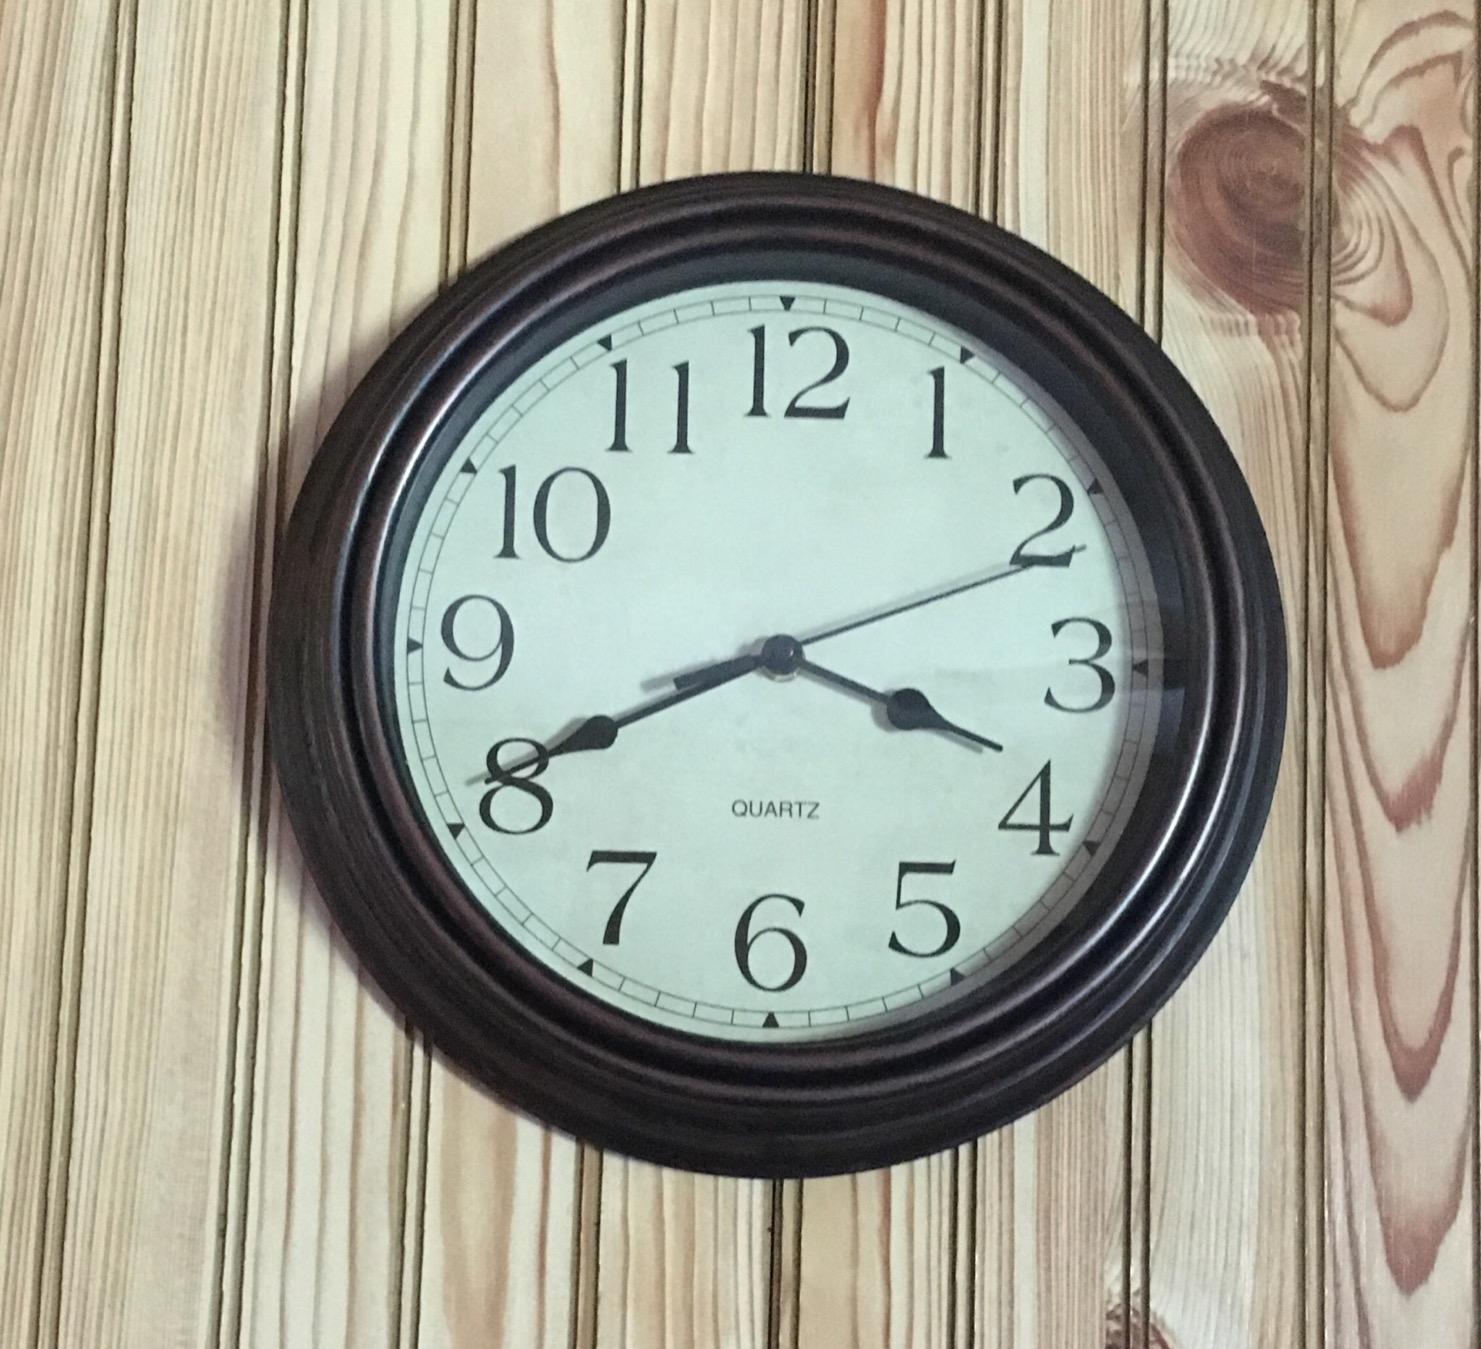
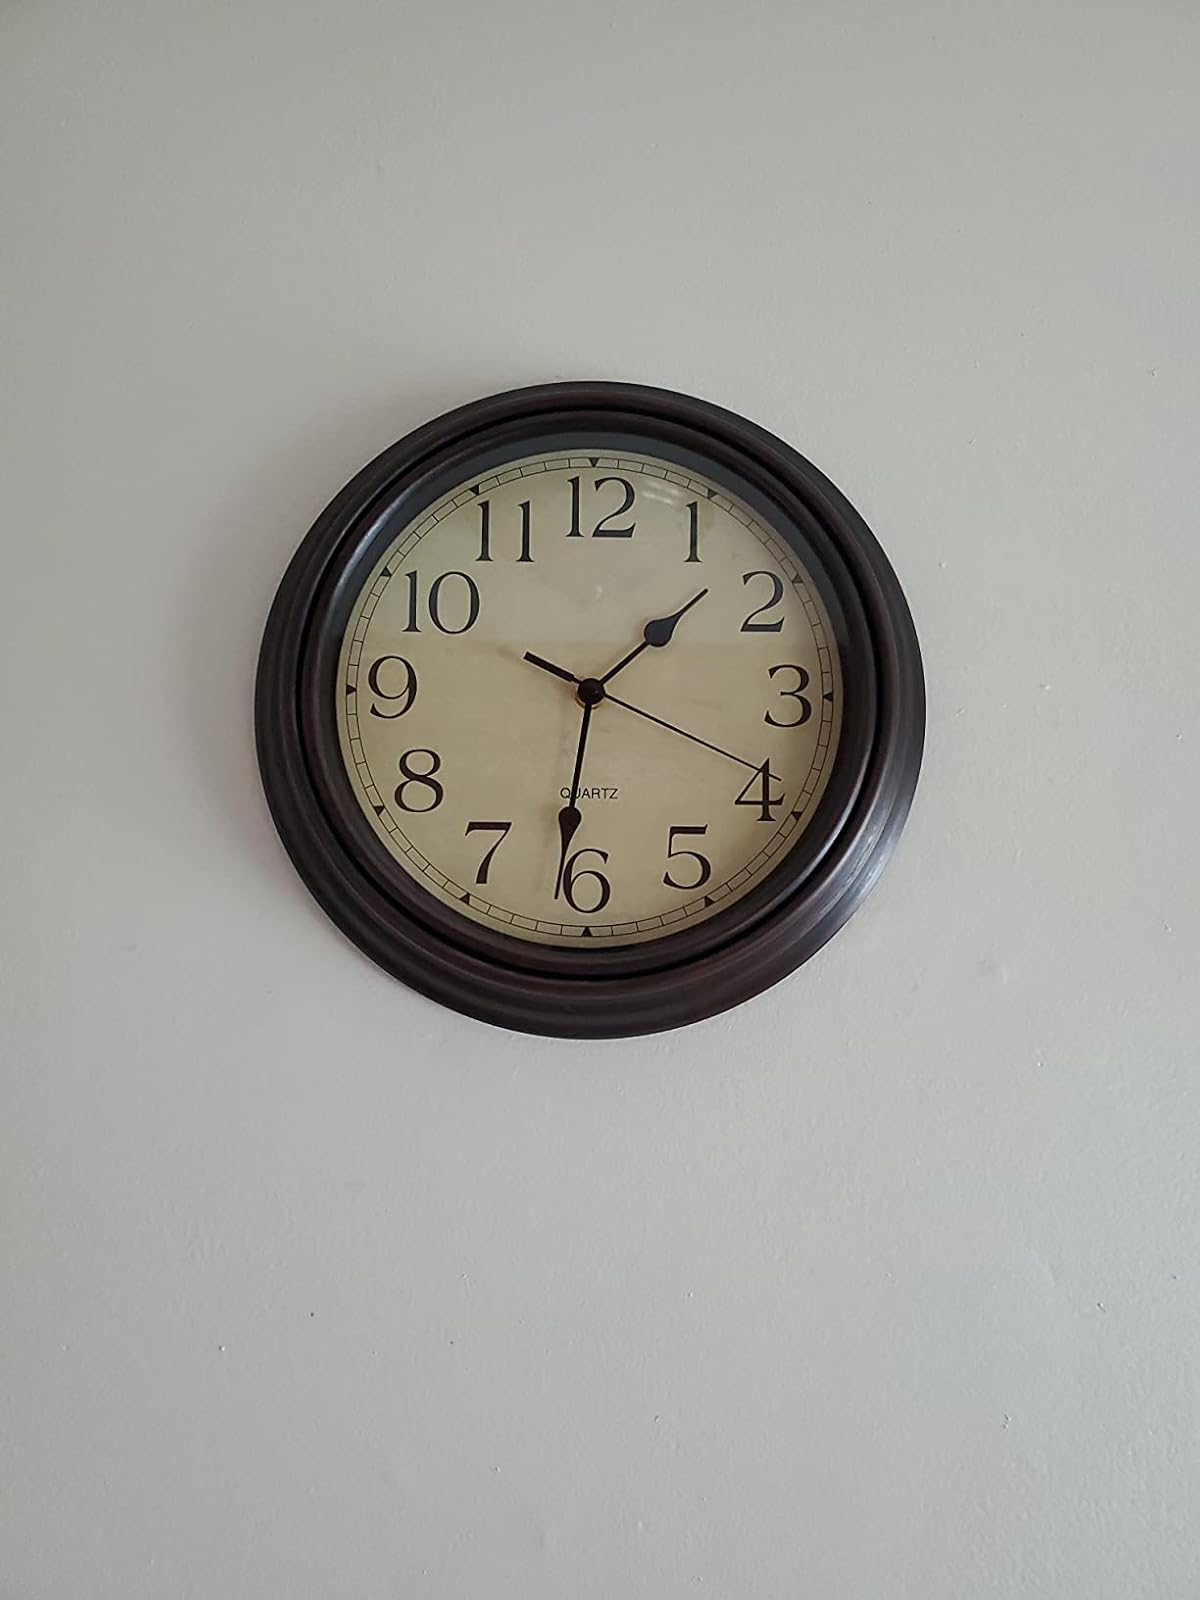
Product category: clock
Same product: yes